Kaw Point

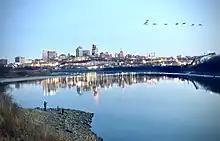
The Kaw Point overlook toward Kansas City, Missouri, is within Kaw Point Park.

Kaw Point is part of Kaw Point Park, in the Fairfax District of Kansas City, Kansas. Kaw Point Park is administered by the National Park Service as a destination along the Lewis and Clark National Historic Trail. The point is along the shores of the confluence of the Kansas River (Kaw River) and the Missouri River, at the eastern termination of the Kansas River, and where the Missouri River turns its southerly course eastward through the state of Missouri to the Mississippi River at St. Louis.